2009 Asian Indoor Games

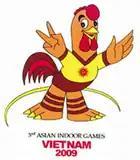
Gà Hồ, the official mascot

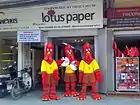
Mascots in Hanoi

All of OCA members participated in the Games, excluding: Pakistan, Palestine, & Timor-Leste. In the brackets are the total numbers of the athletes.